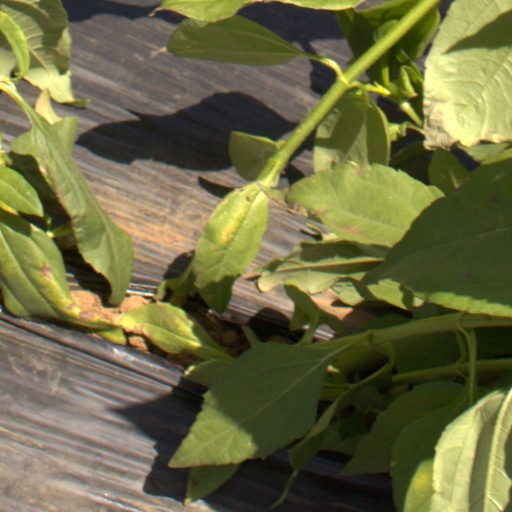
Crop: Jerusalem artichoke